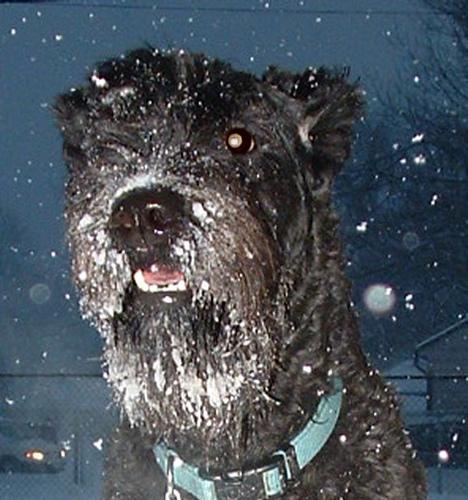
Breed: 229-n000087-Kerry_blue_terrier